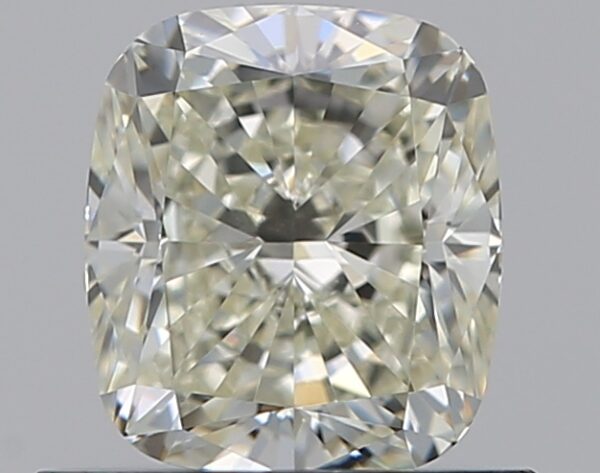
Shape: cushion
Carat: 0.78
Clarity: VVS2
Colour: L
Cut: EX
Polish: EX
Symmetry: EX
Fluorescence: N
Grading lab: GIA
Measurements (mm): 5.58 x 4.91 x 3.42